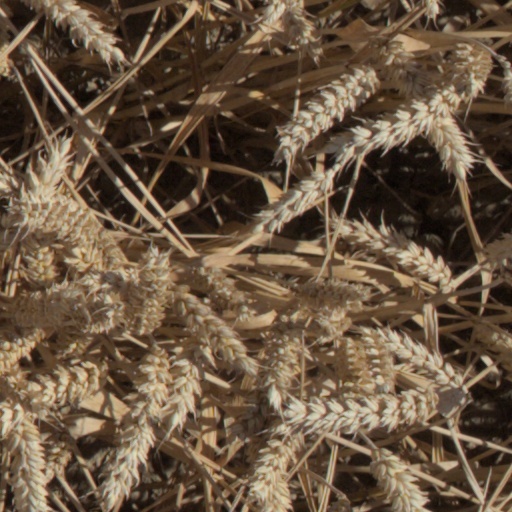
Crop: wheat